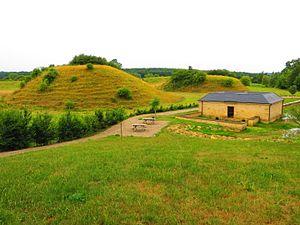
Jametz mottes de la citadelle
Jametz est une commune française située dans le département de la Meuse, en région Grand Est. Jametz fait partie de la Lorraine gaumaise.